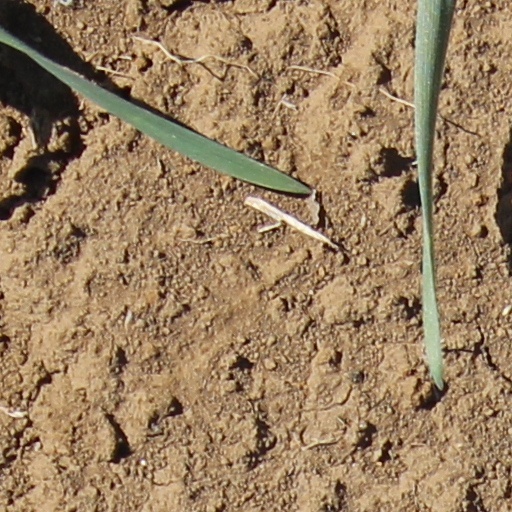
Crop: wheat